Santa Maria del Monte, Caltagirone

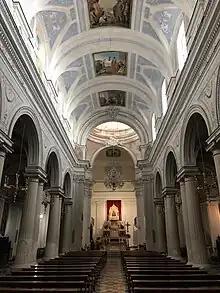
Interior view towards the apse with three frescoed ceiling panels visible.

Santa Maria del Monte is a Roman Catholic parish church located in Caltagirone in the region of Sicily, Italy.